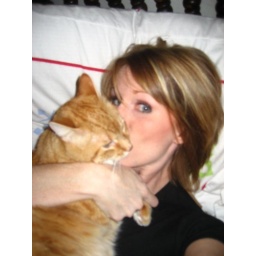
It was 2am, I had just worked 8am to 2am. and I was happy to have a kitty and a pillow in my proximity.